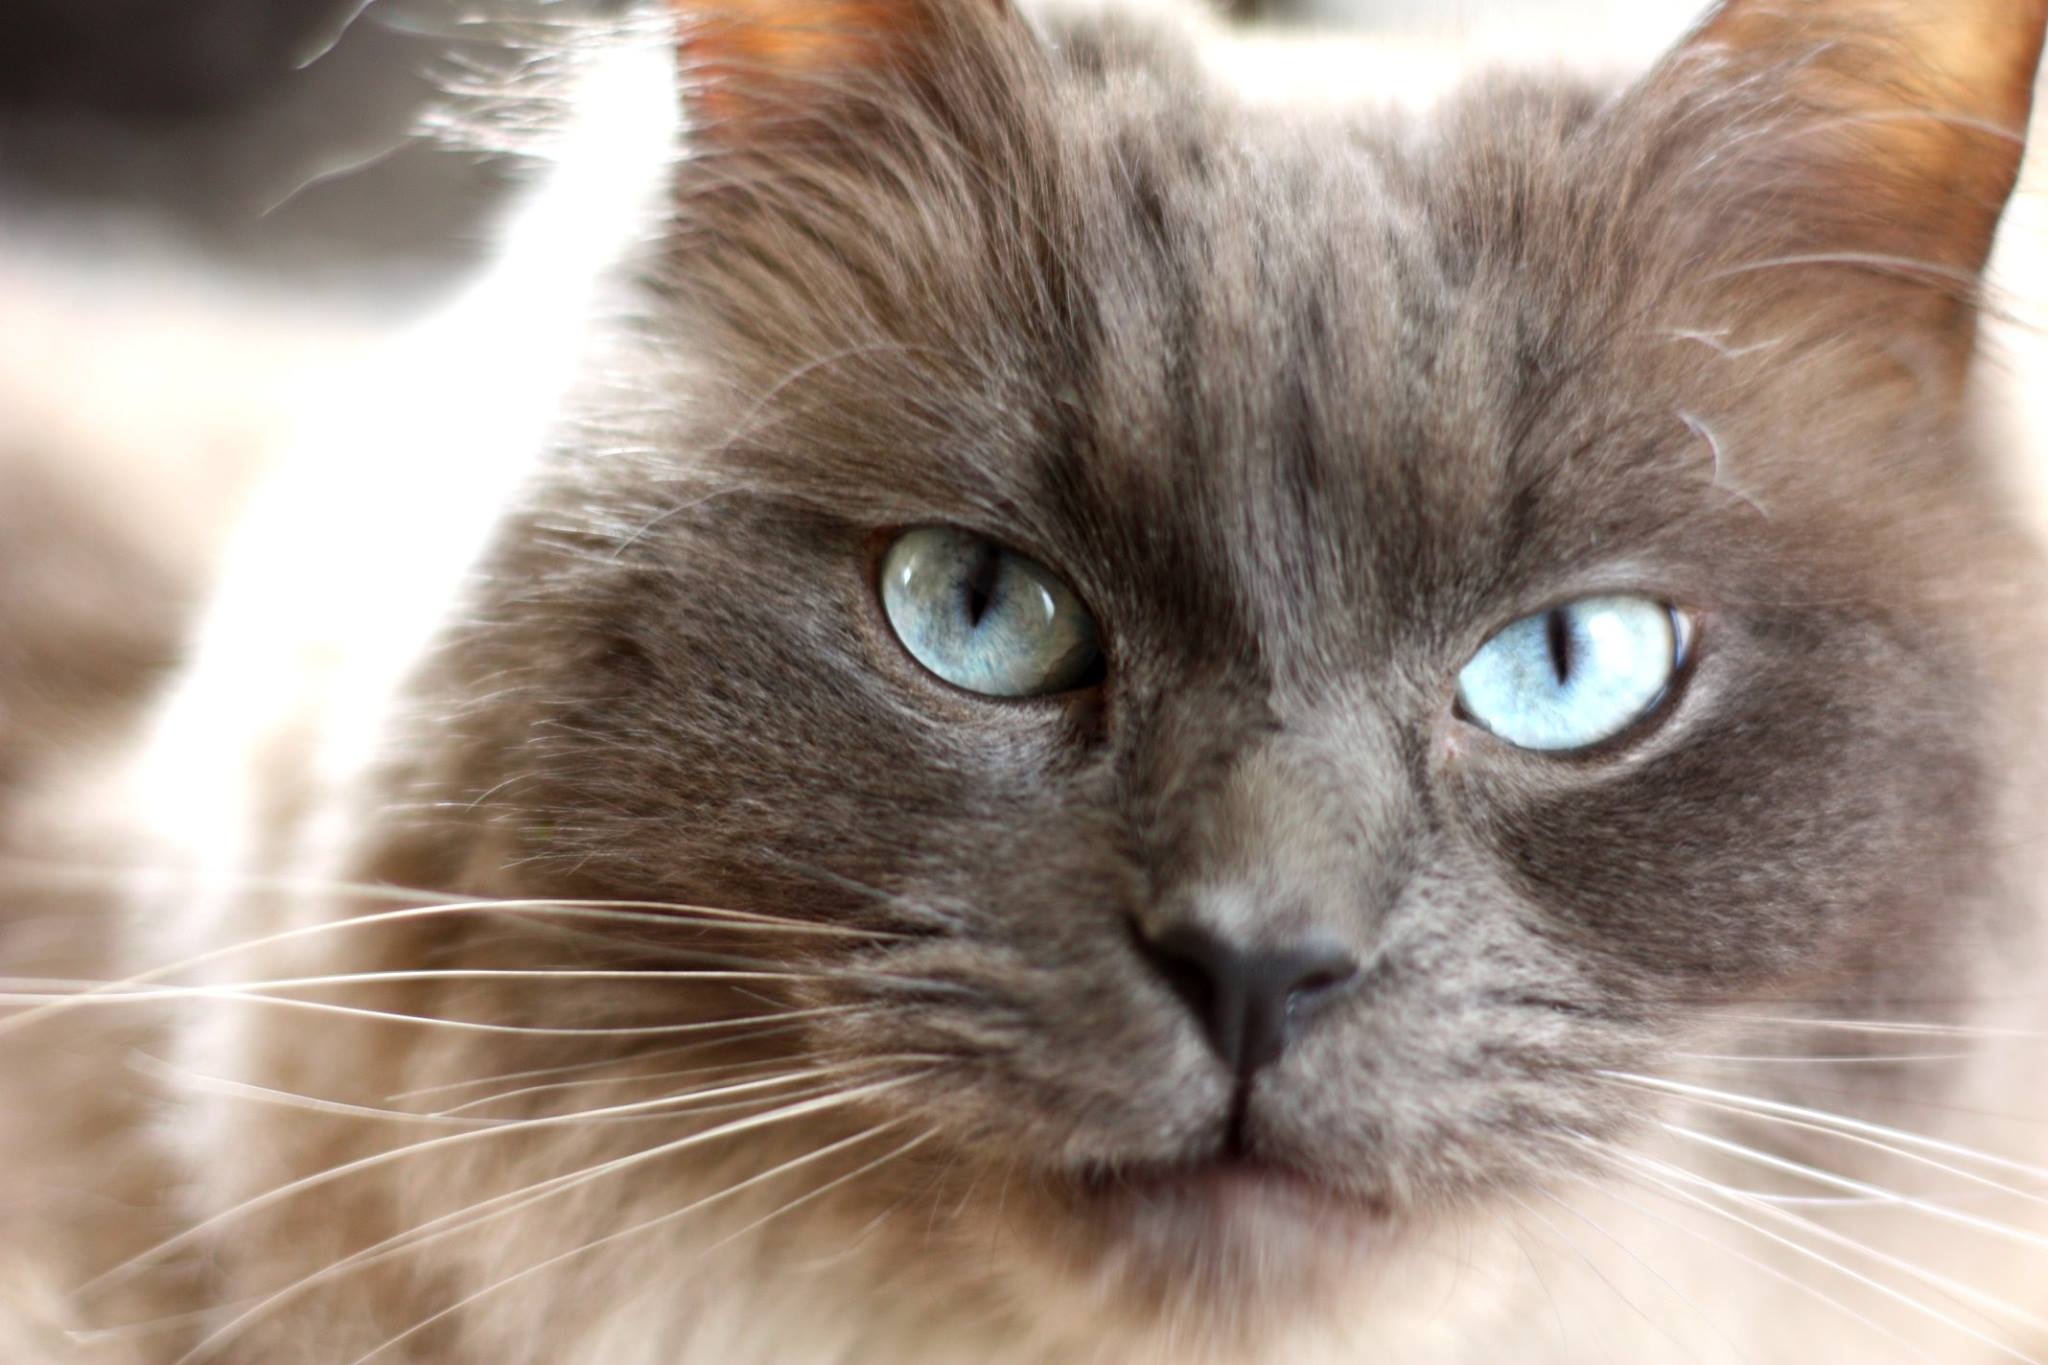
animal, cat, feline, mammal, close up, nose, whiskers, snout, furry, head, vertebrate, burmese, purebred, pedigree, blue eyes, small to medium sized cats, cat like mammal, carnivoran, domestic short haired cat, domestic long haired cat, birman